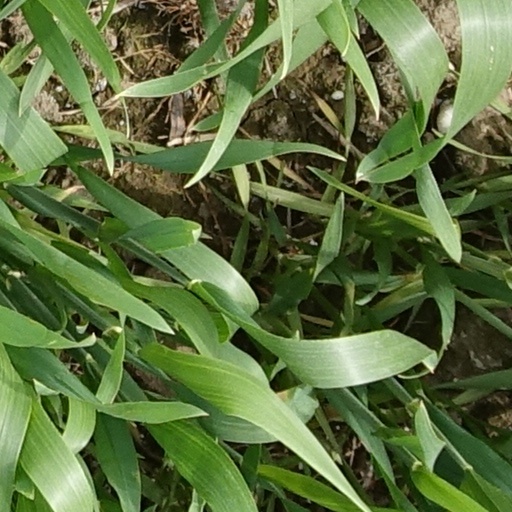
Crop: wheat